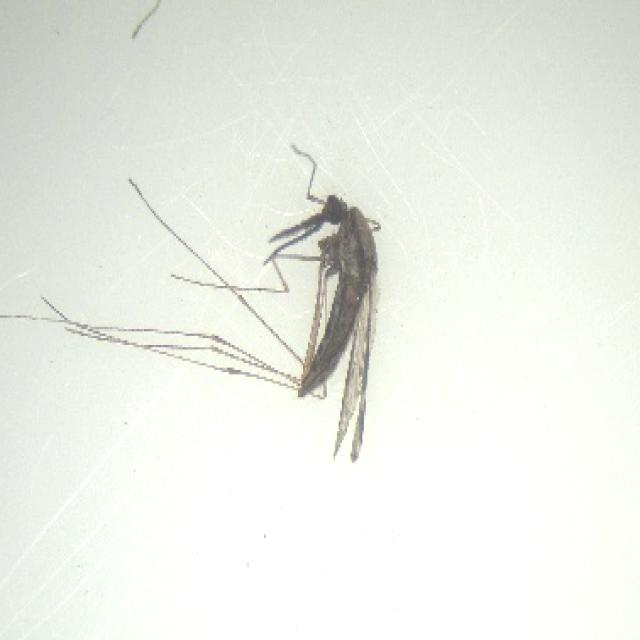
Species: anopheles_sinensis